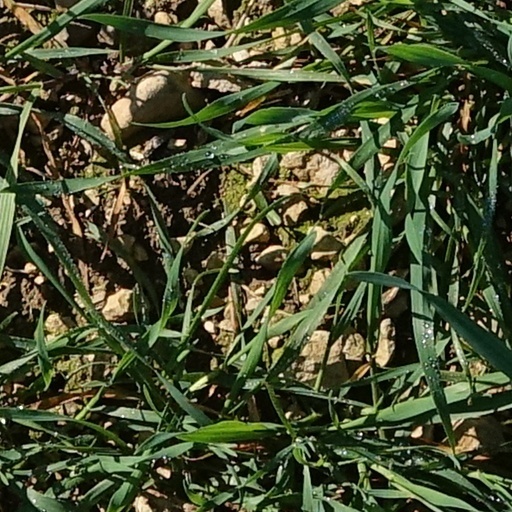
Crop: wheat